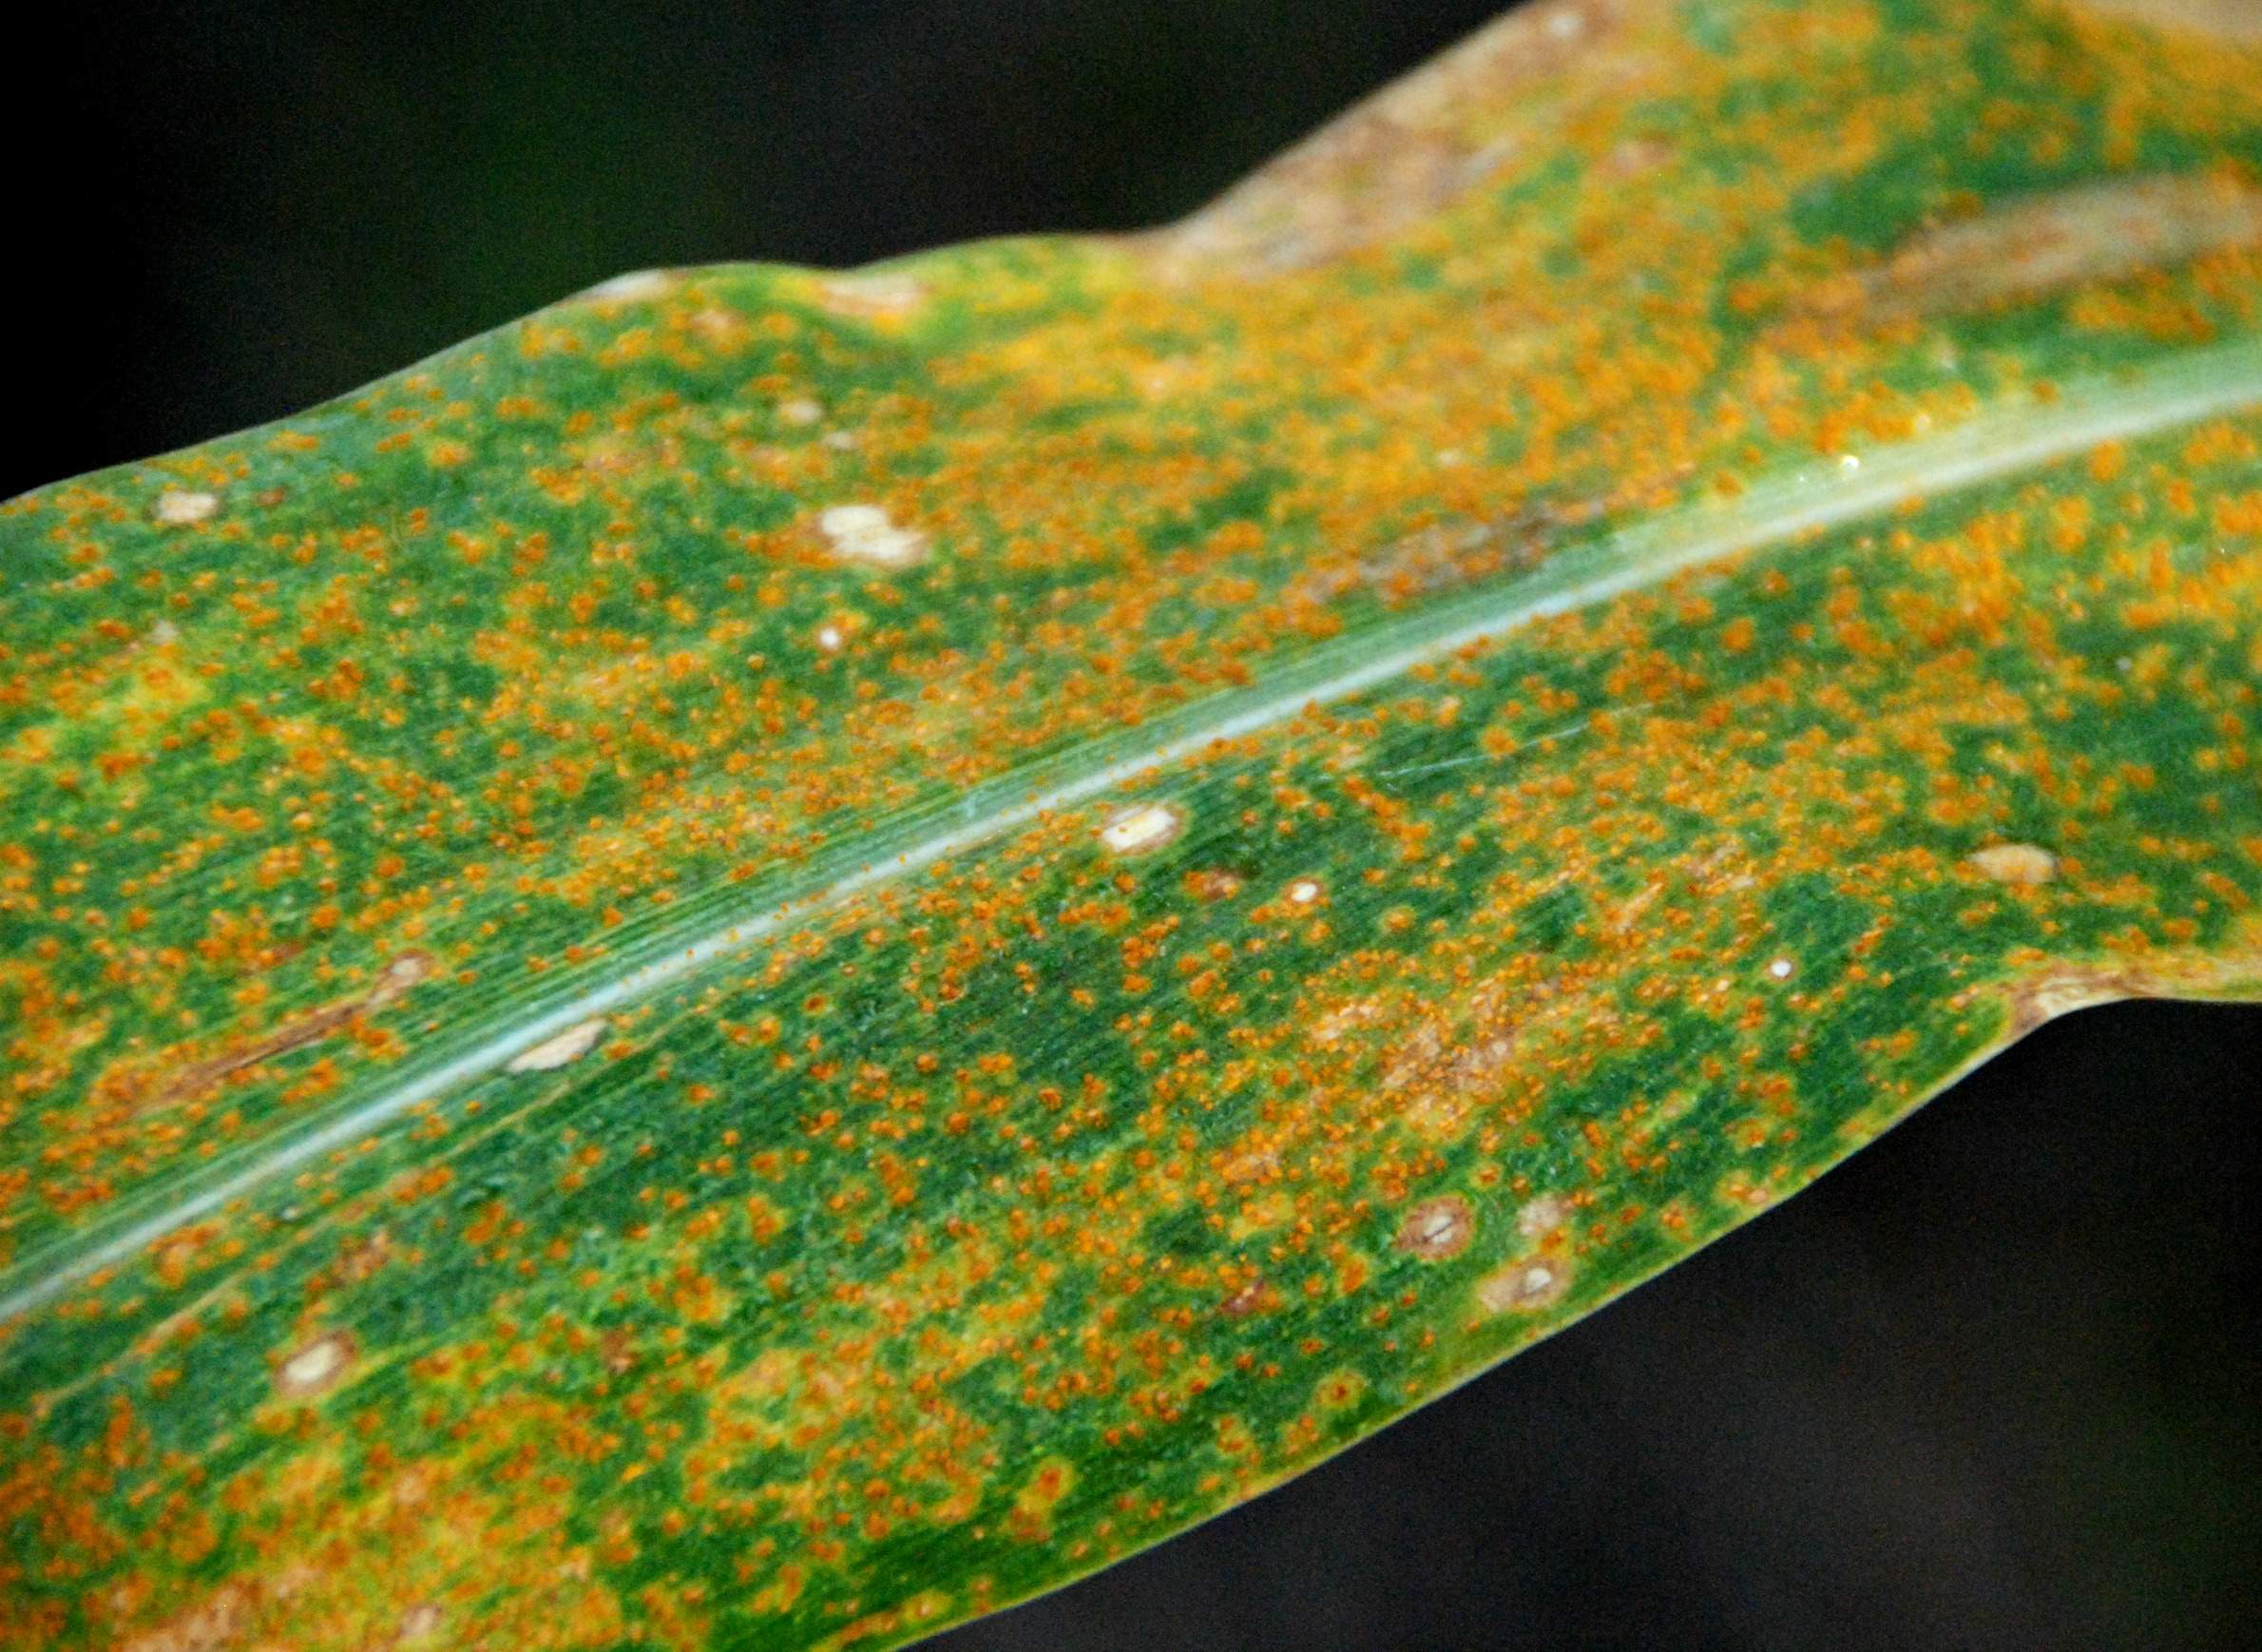
Plant: Corn
Disease: corn rust